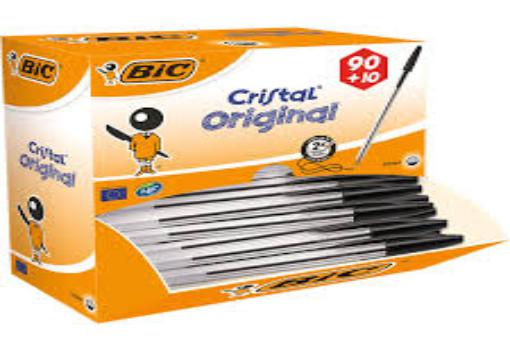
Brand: bic cristal
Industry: Necessities